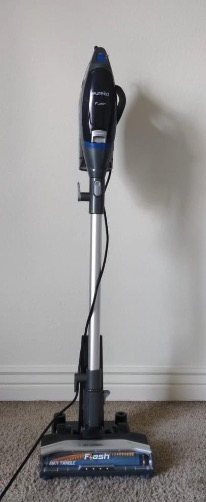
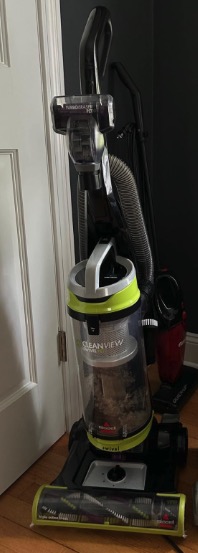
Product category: items_vacuum
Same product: no